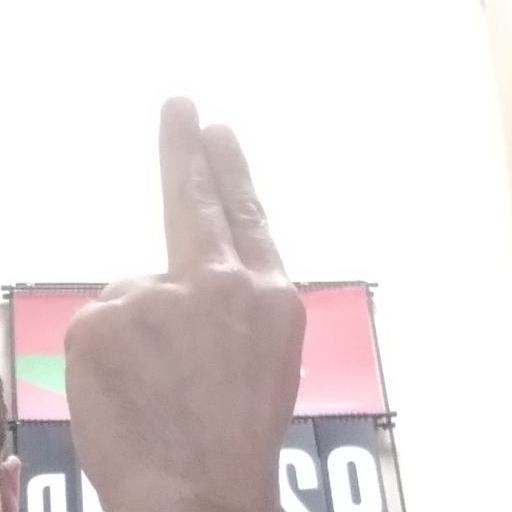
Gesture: two_up_inverted